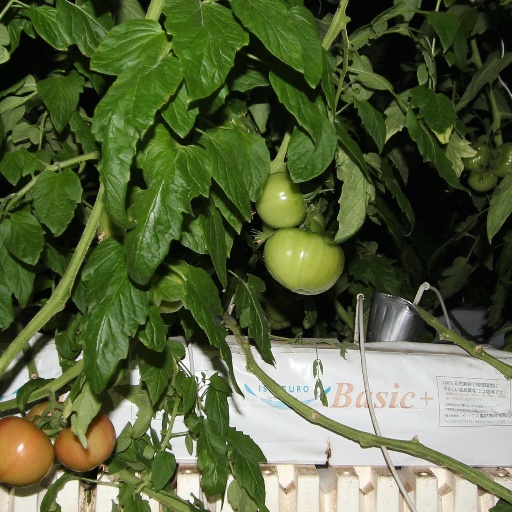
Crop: tomato